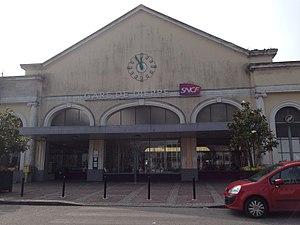
Gare de Dieppe-2014